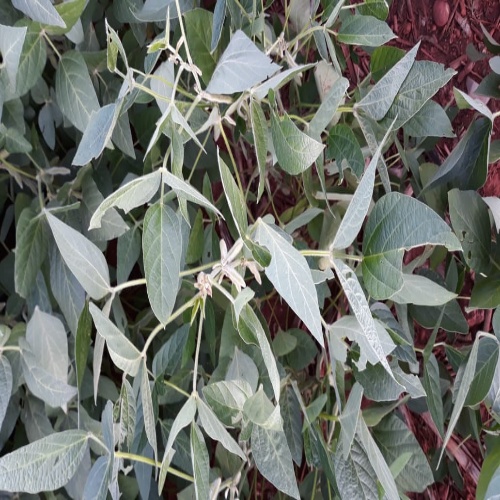
Label: Caterpillar